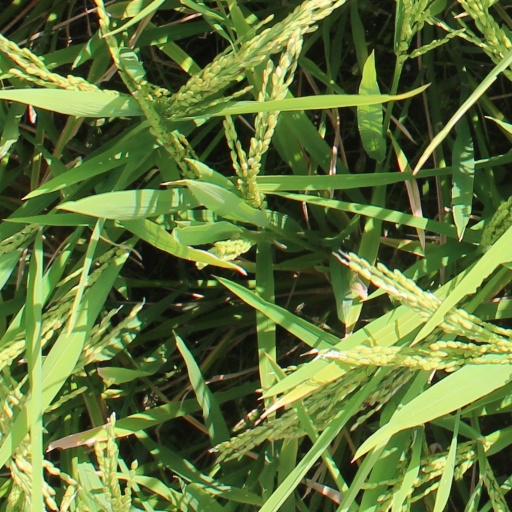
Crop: rice